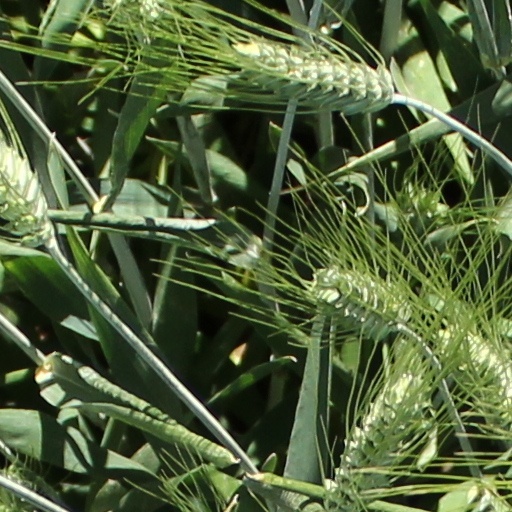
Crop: wheat